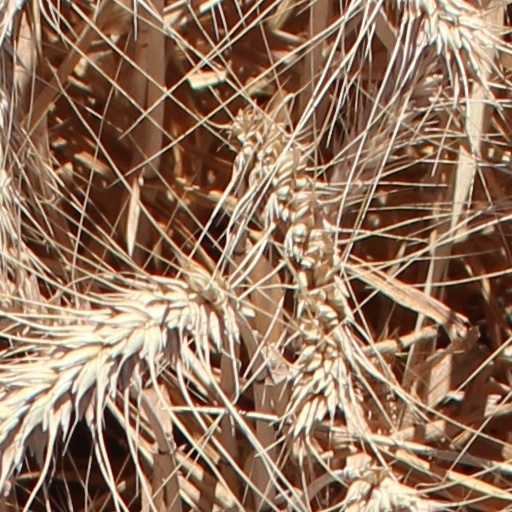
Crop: wheat